Subic Freeport Expressway

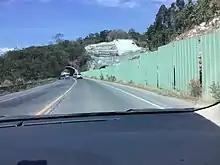
SFEX tunnel during the capacity expansion project

As part of NLEX Corporation's expansion and improvement of its toll roads, the expressway was expanded to accommodate an additional carriageway, including two bridges and a tunnel parallel to the existing ones.